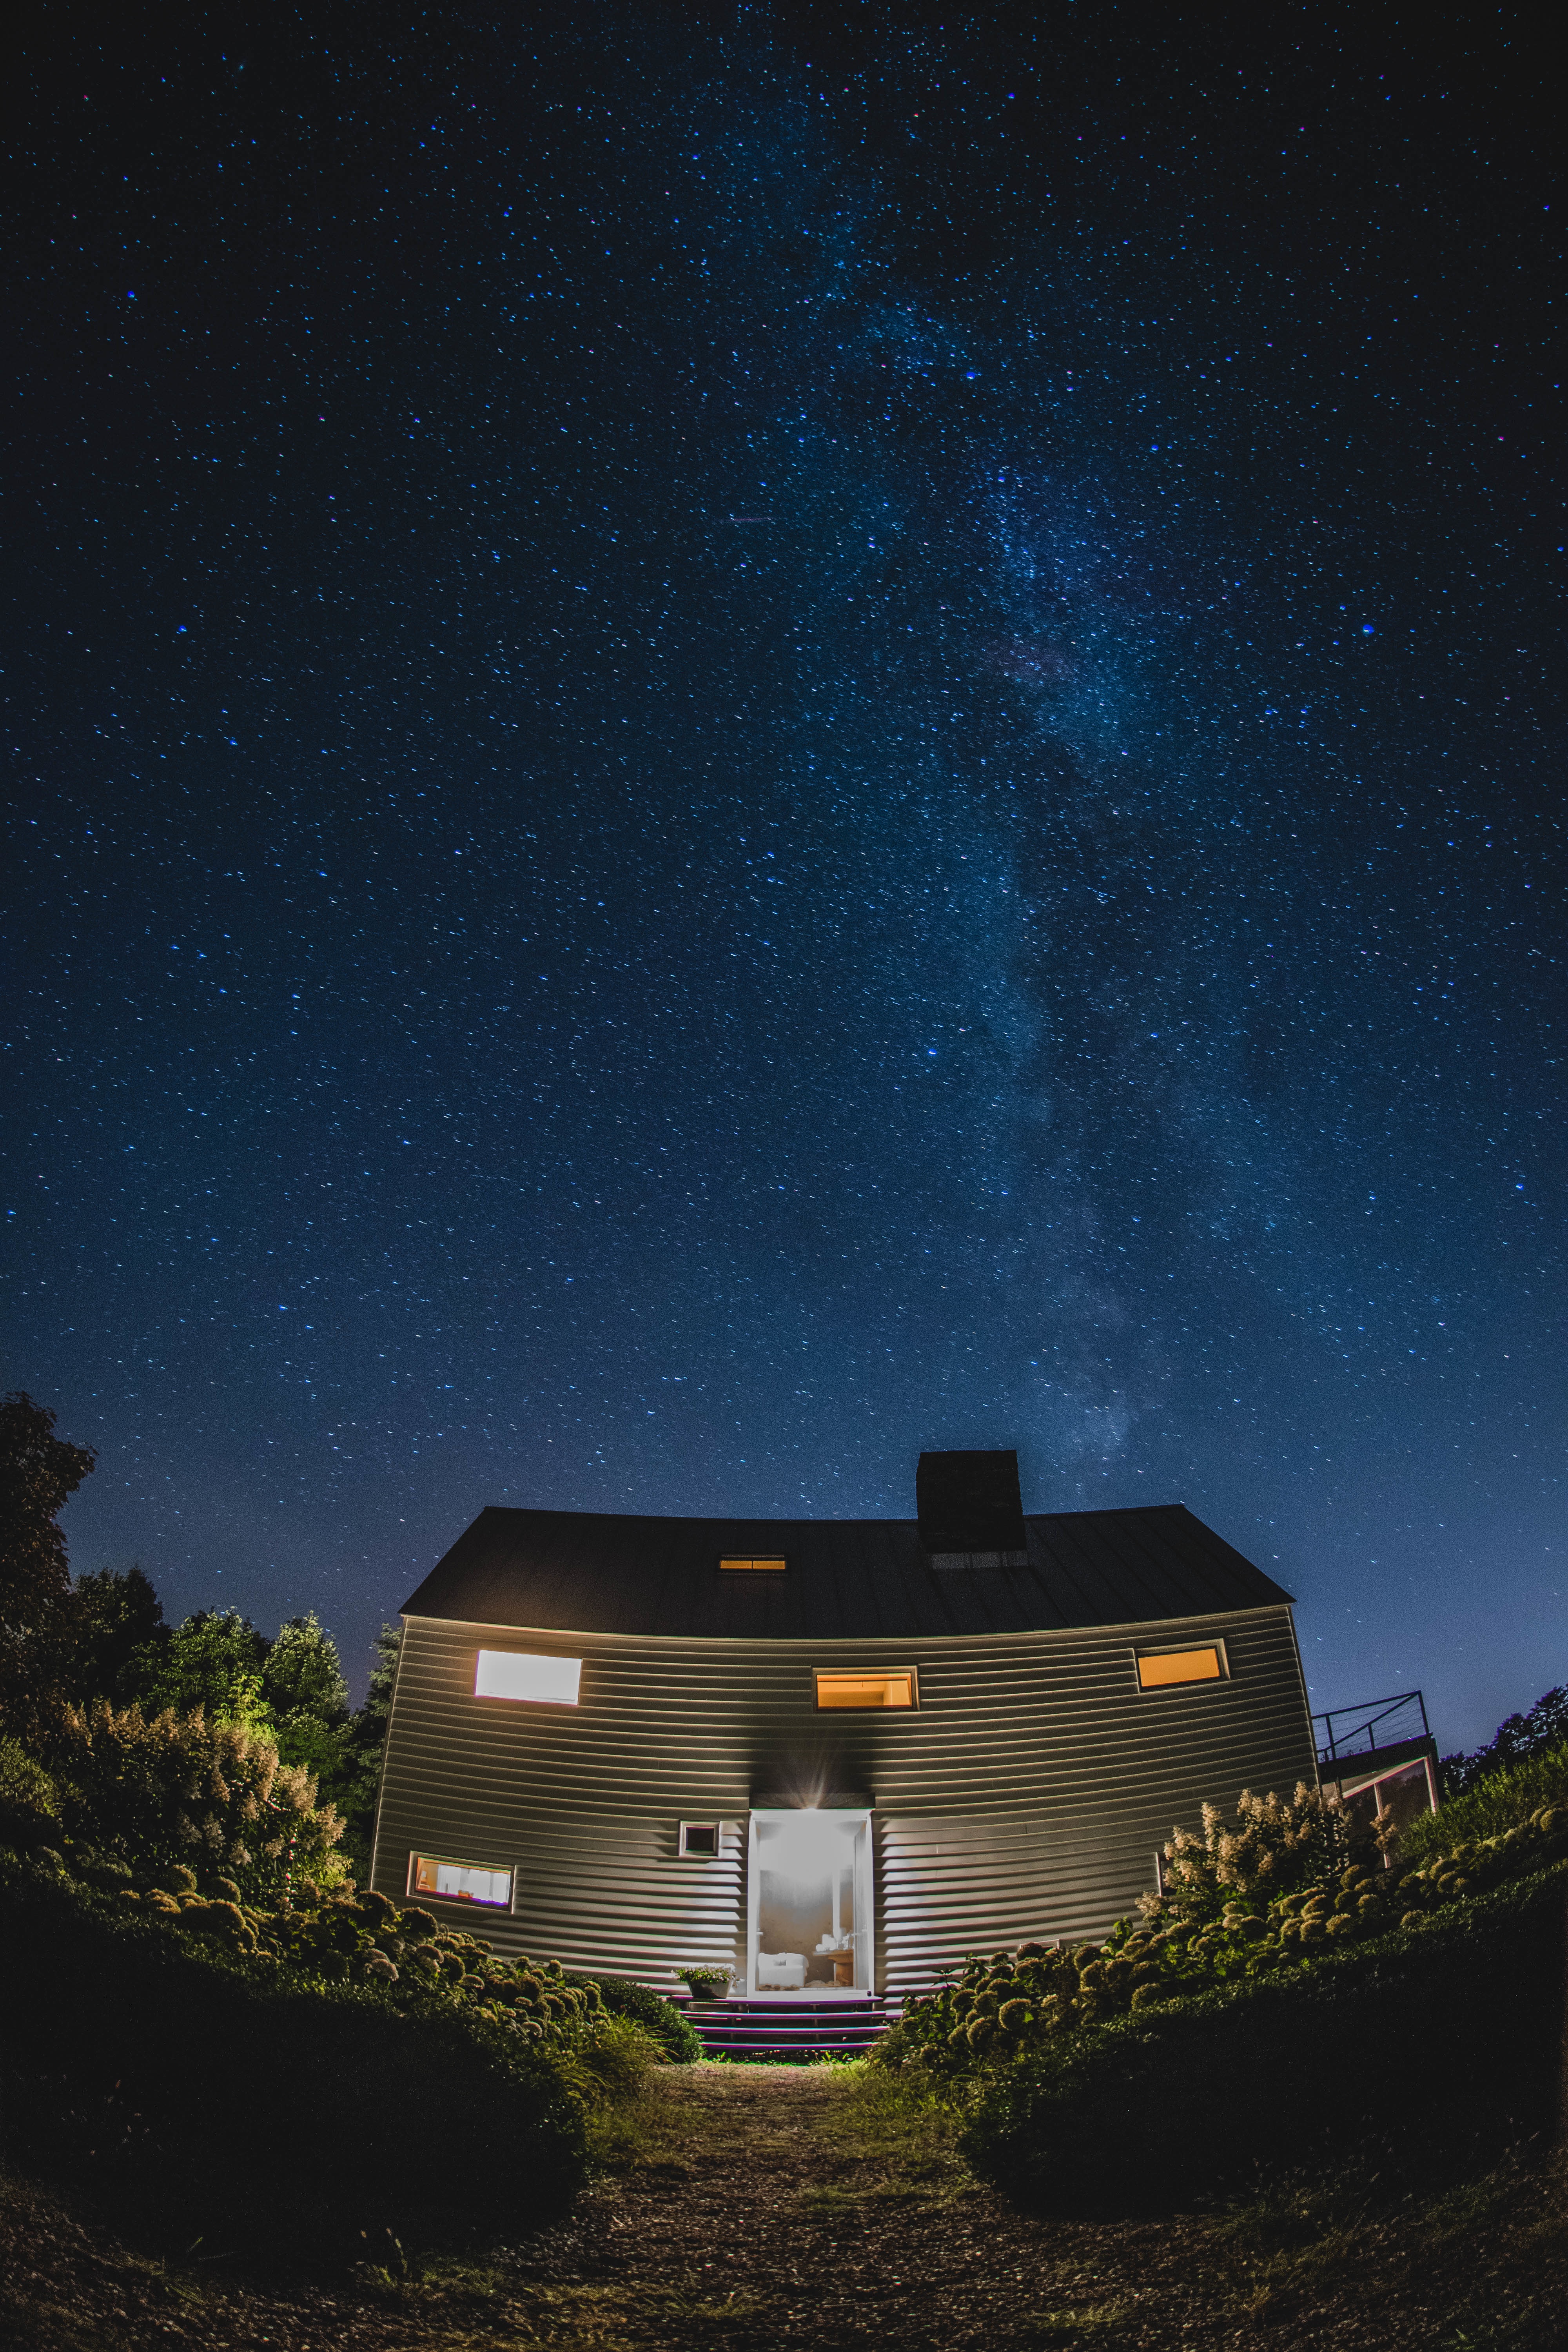
light, sky, night, star, atmosphere, dusk, evening, darkness, aurora, moonlight, theatre, astronomy, astronomical object, atmosphere of earth